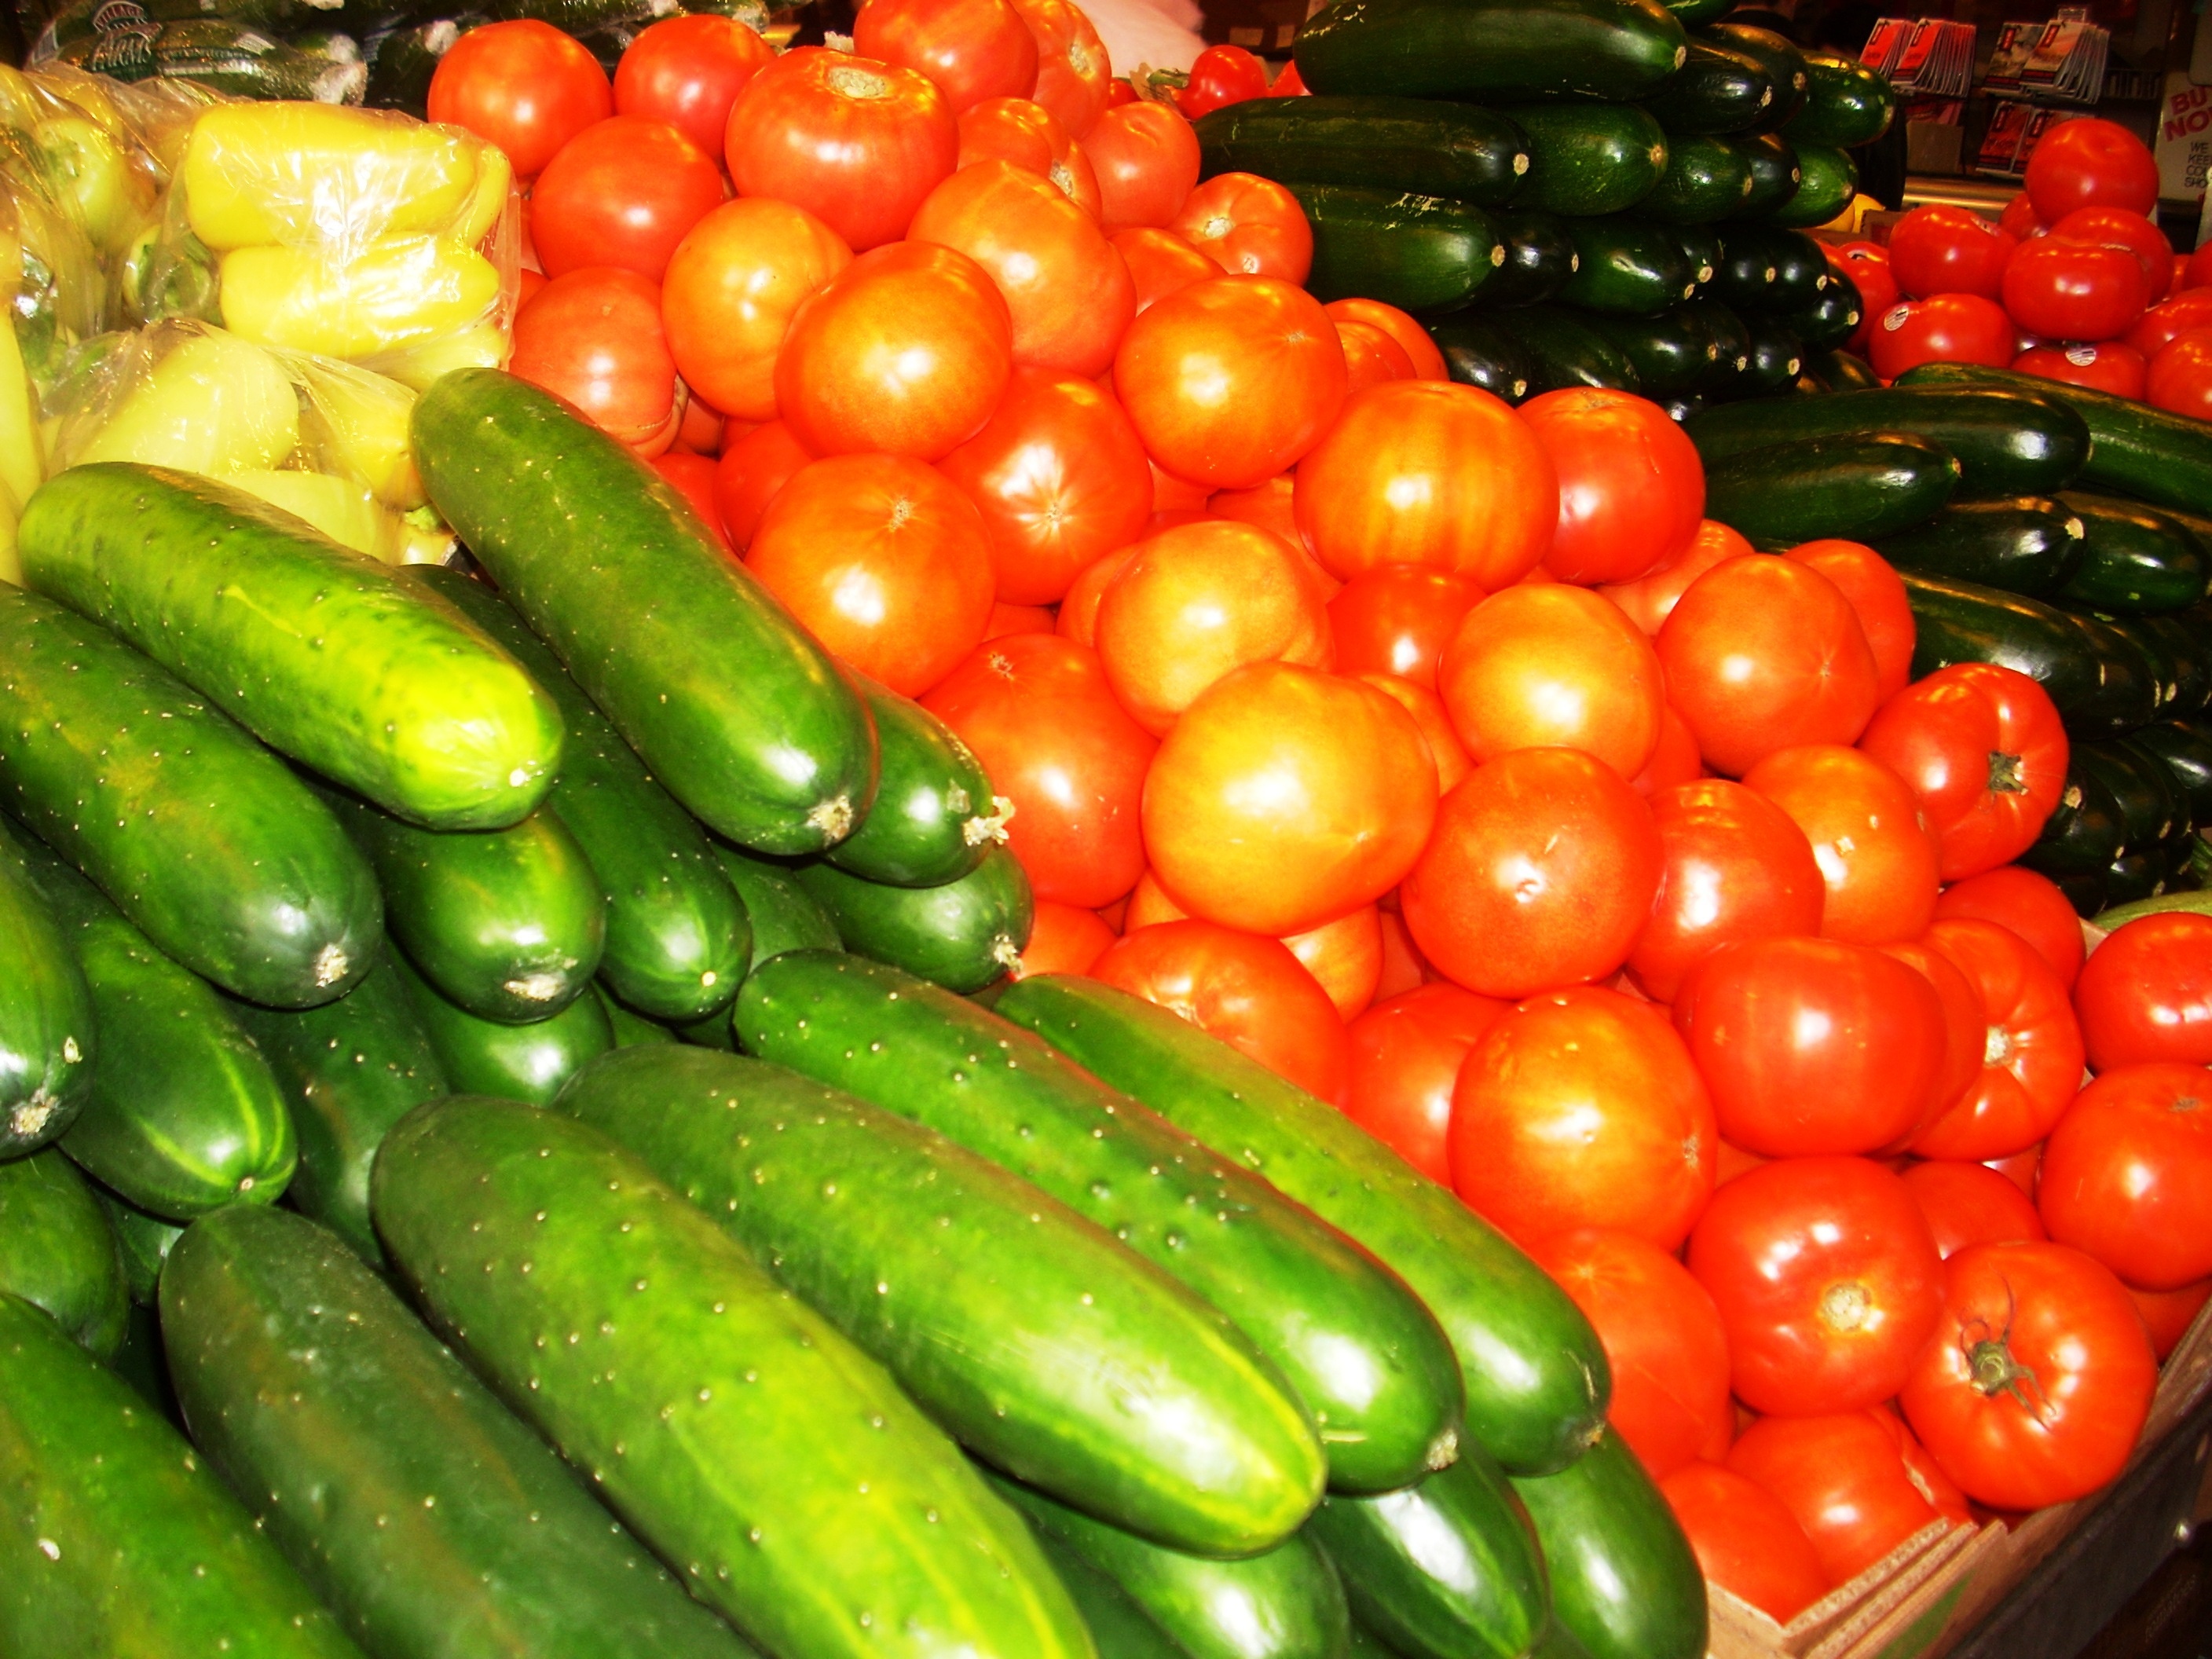
plant, fruit, food, produce, vegetable, healthy, nutrition, vegetables, vegetarian, diet, veggie, organic, farmers, farmer's market, flowering plant, land plant